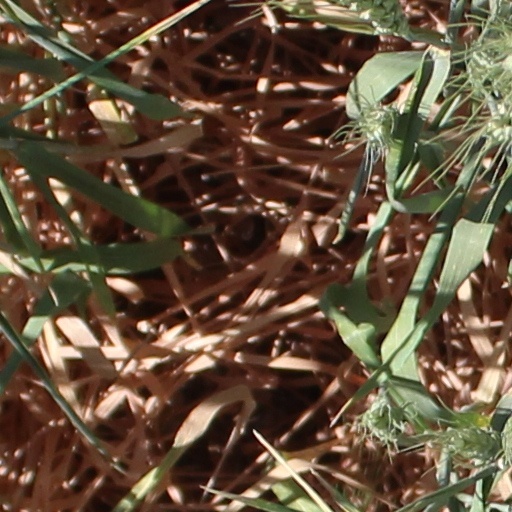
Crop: wheat